Patrick Radden Keefe

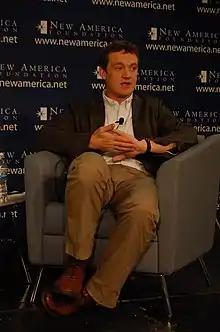
Keefe in 2009

Patrick Radden Keefe (born 1976) is an American writer and investigative journalist. He is the author of five books—"Chatter," "The Snakehead," "Say Nothing," "Empire of Pain," and "Rogues"—and has written extensively for many publications, including "The New Yorker", "Slate", and "The New York Times Magazine". He is a staff writer at "The New Yorker".